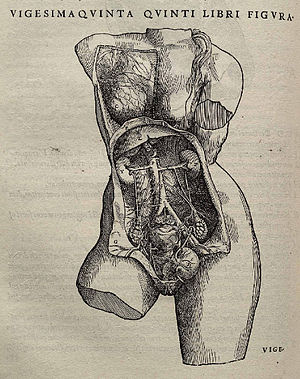
Anatomi
Illustration fra De humani corporis fabrica
Anatomi er læren om organismers form og opbygning.